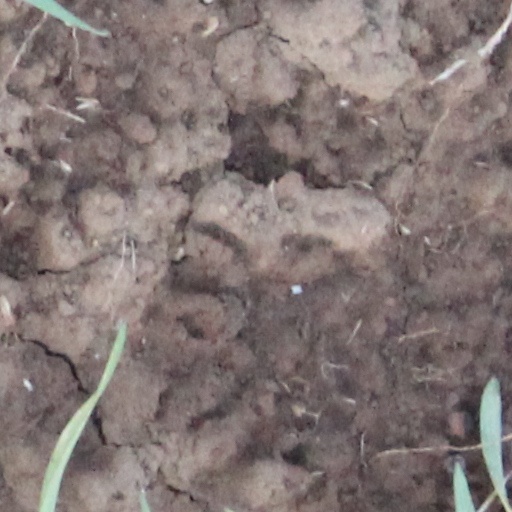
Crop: wheat